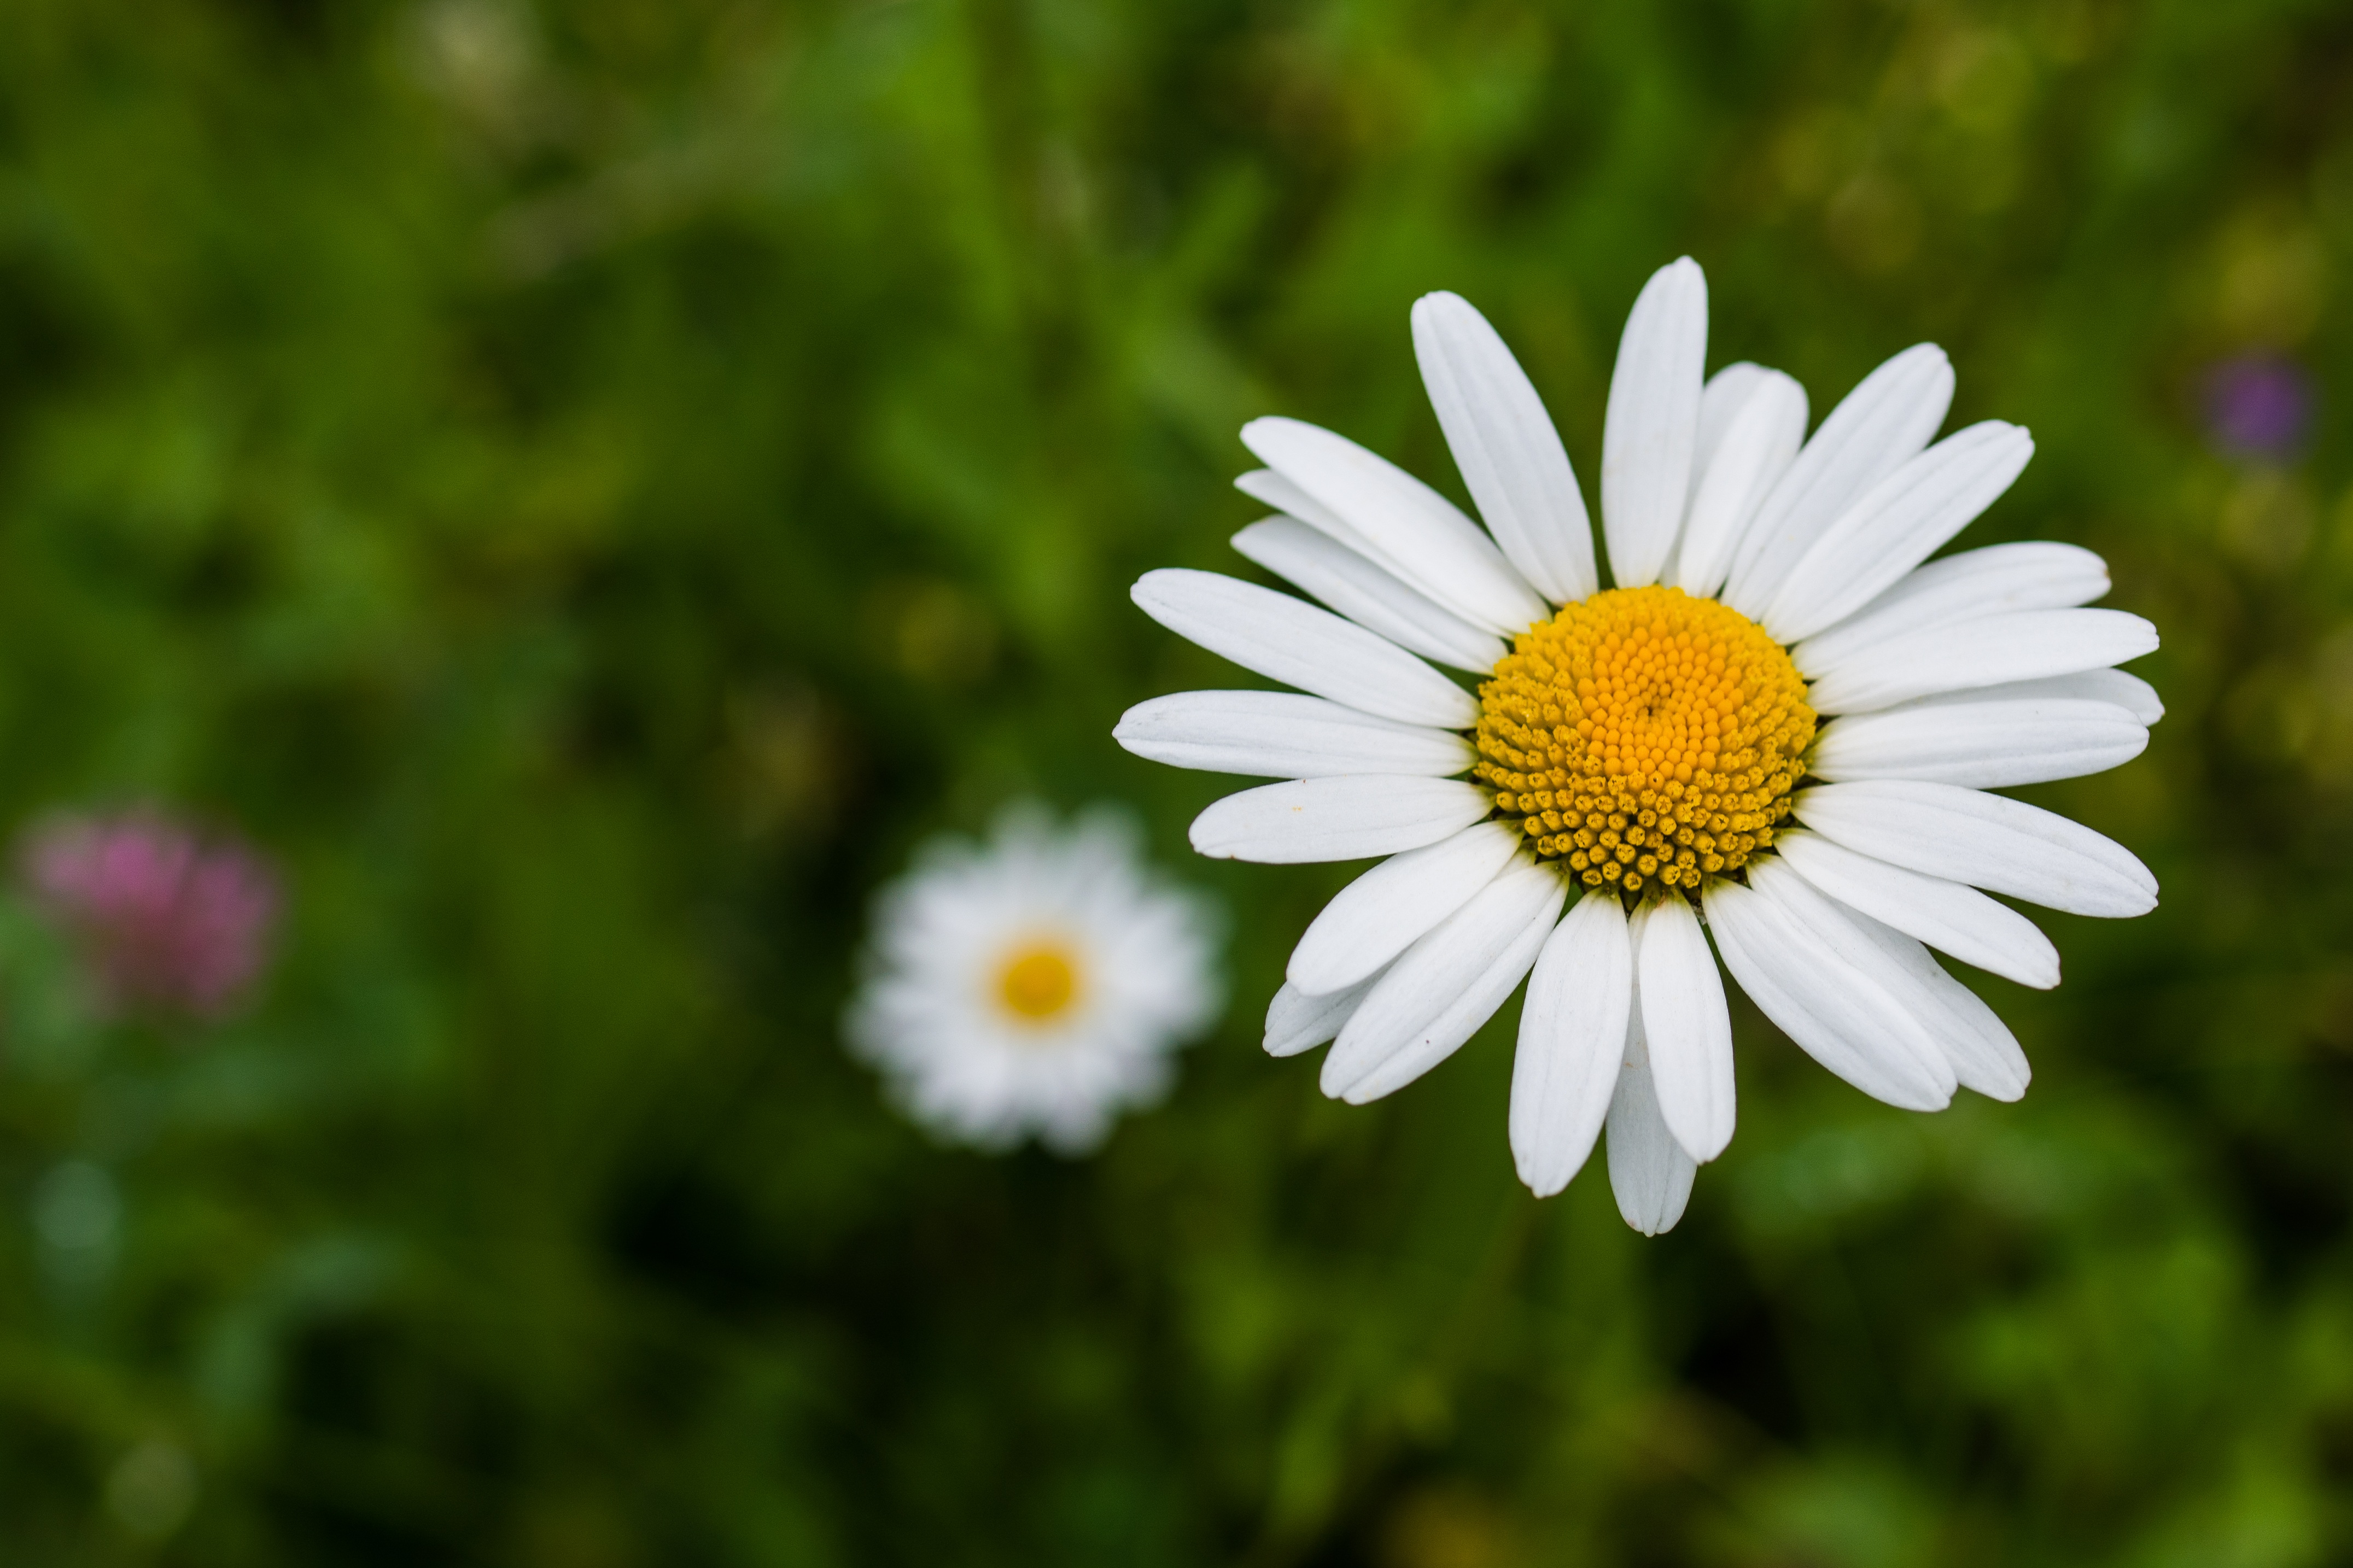
nature, grass, plant, white, field, meadow, flower, petal, summer, daisy, green, botany, closeup, flora, wildflower, close up, chamomile, macro photography, white flowers, flowering plant, daisy family, oxeye daisy, yellow middle, land plant, chamaemelum nobile, marguerite daisy